Bantham

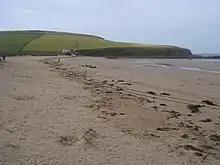
Bantham Beach

Bantham is a coastal village in south Devon, England. It is in the South Hams district and lies on the estuary of the River Avon a quarter of a mile from the sea at Bigbury Bay.